Cariole

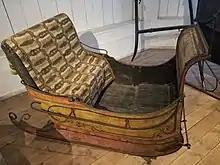
1850 Cariole at the Shelburne Museum

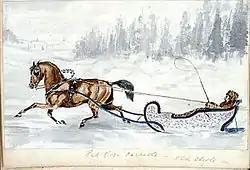
19th-century Canadian cariole

A cariole (also spelled carriole) was a type of carriage used in the 18th and the 19th century. It was a light, small, two- or four-wheeled vehicle, open or covered, drawn by a single horse. The term is also used for a light covered cart or a dog-drawn toboggan. The name is French, derived from the Latin "carrus", vehicle.